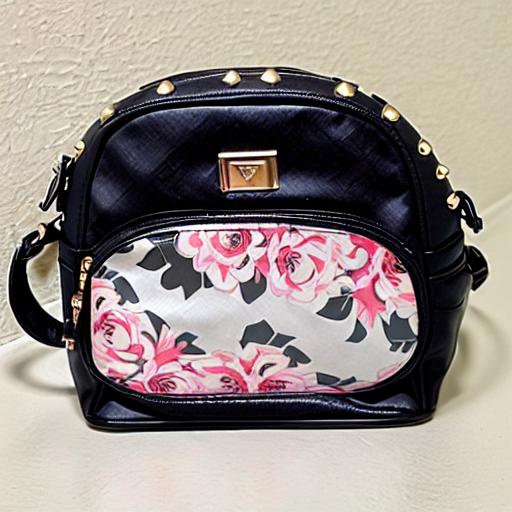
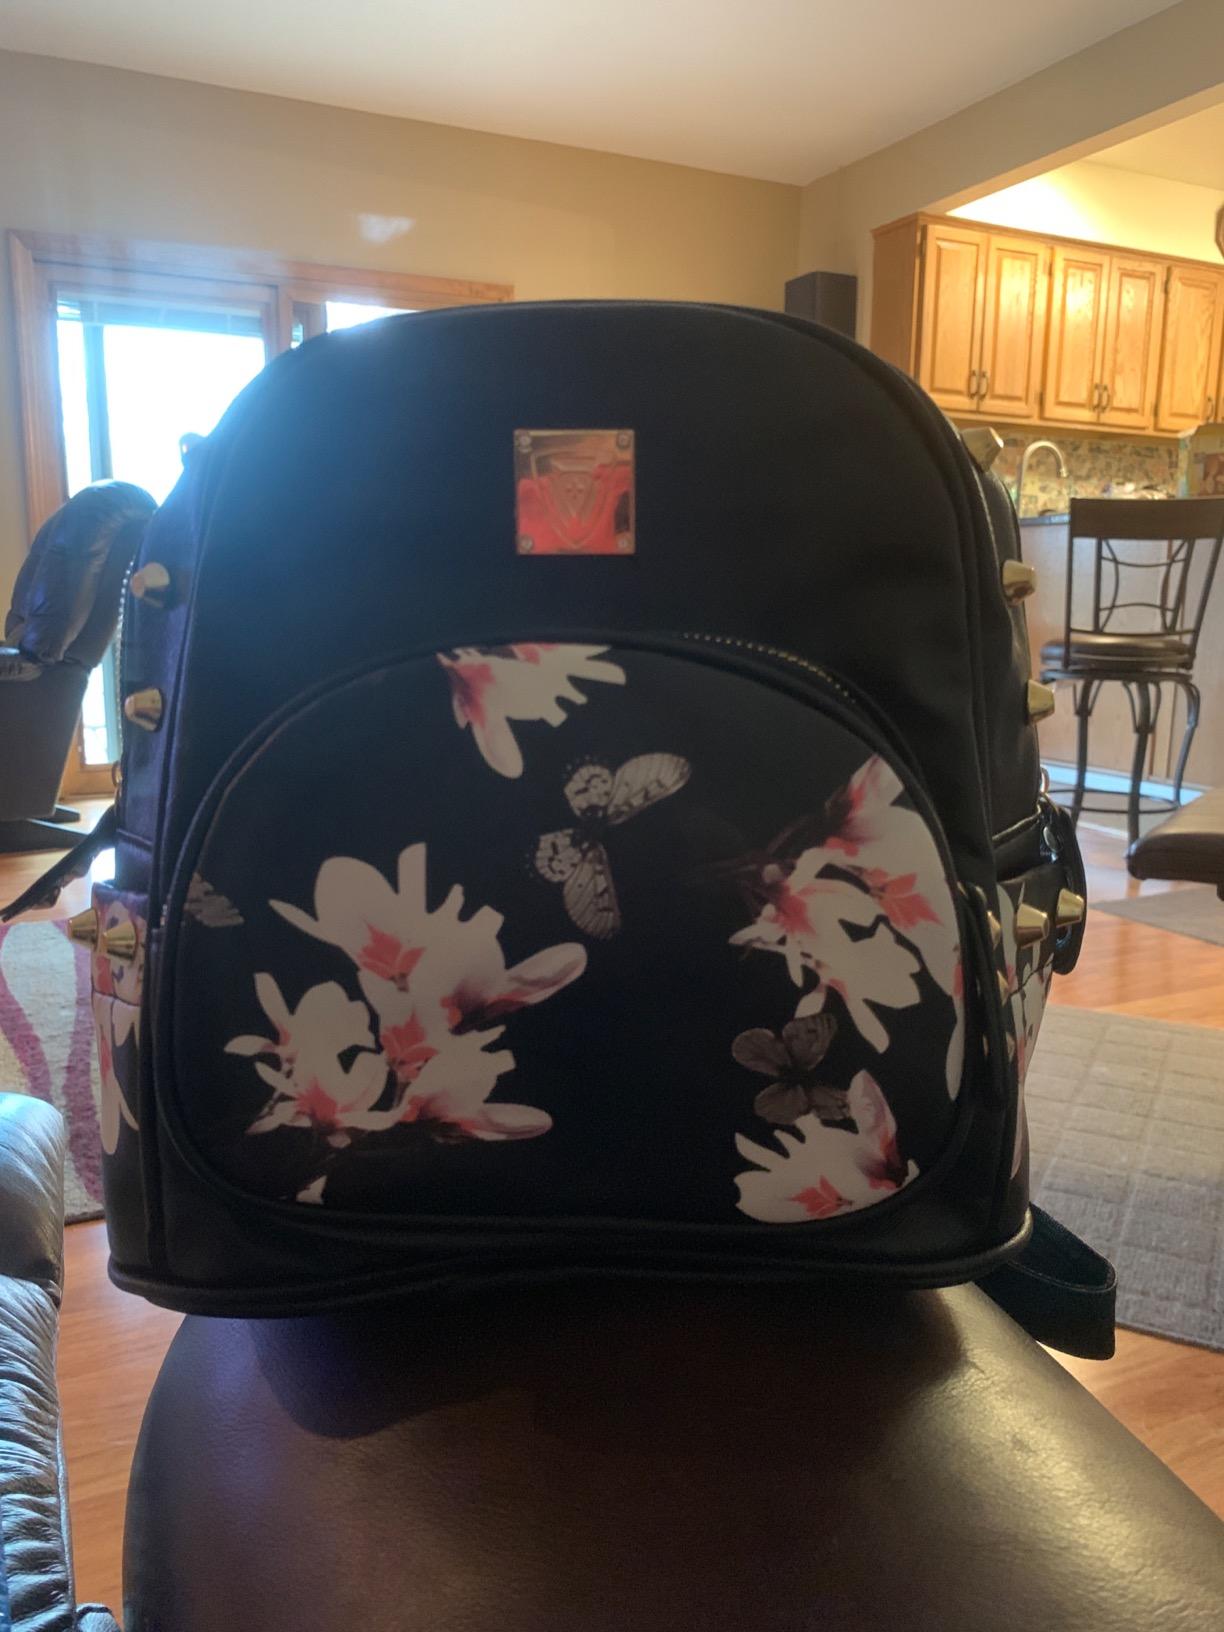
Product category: accessories_handbag
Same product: no